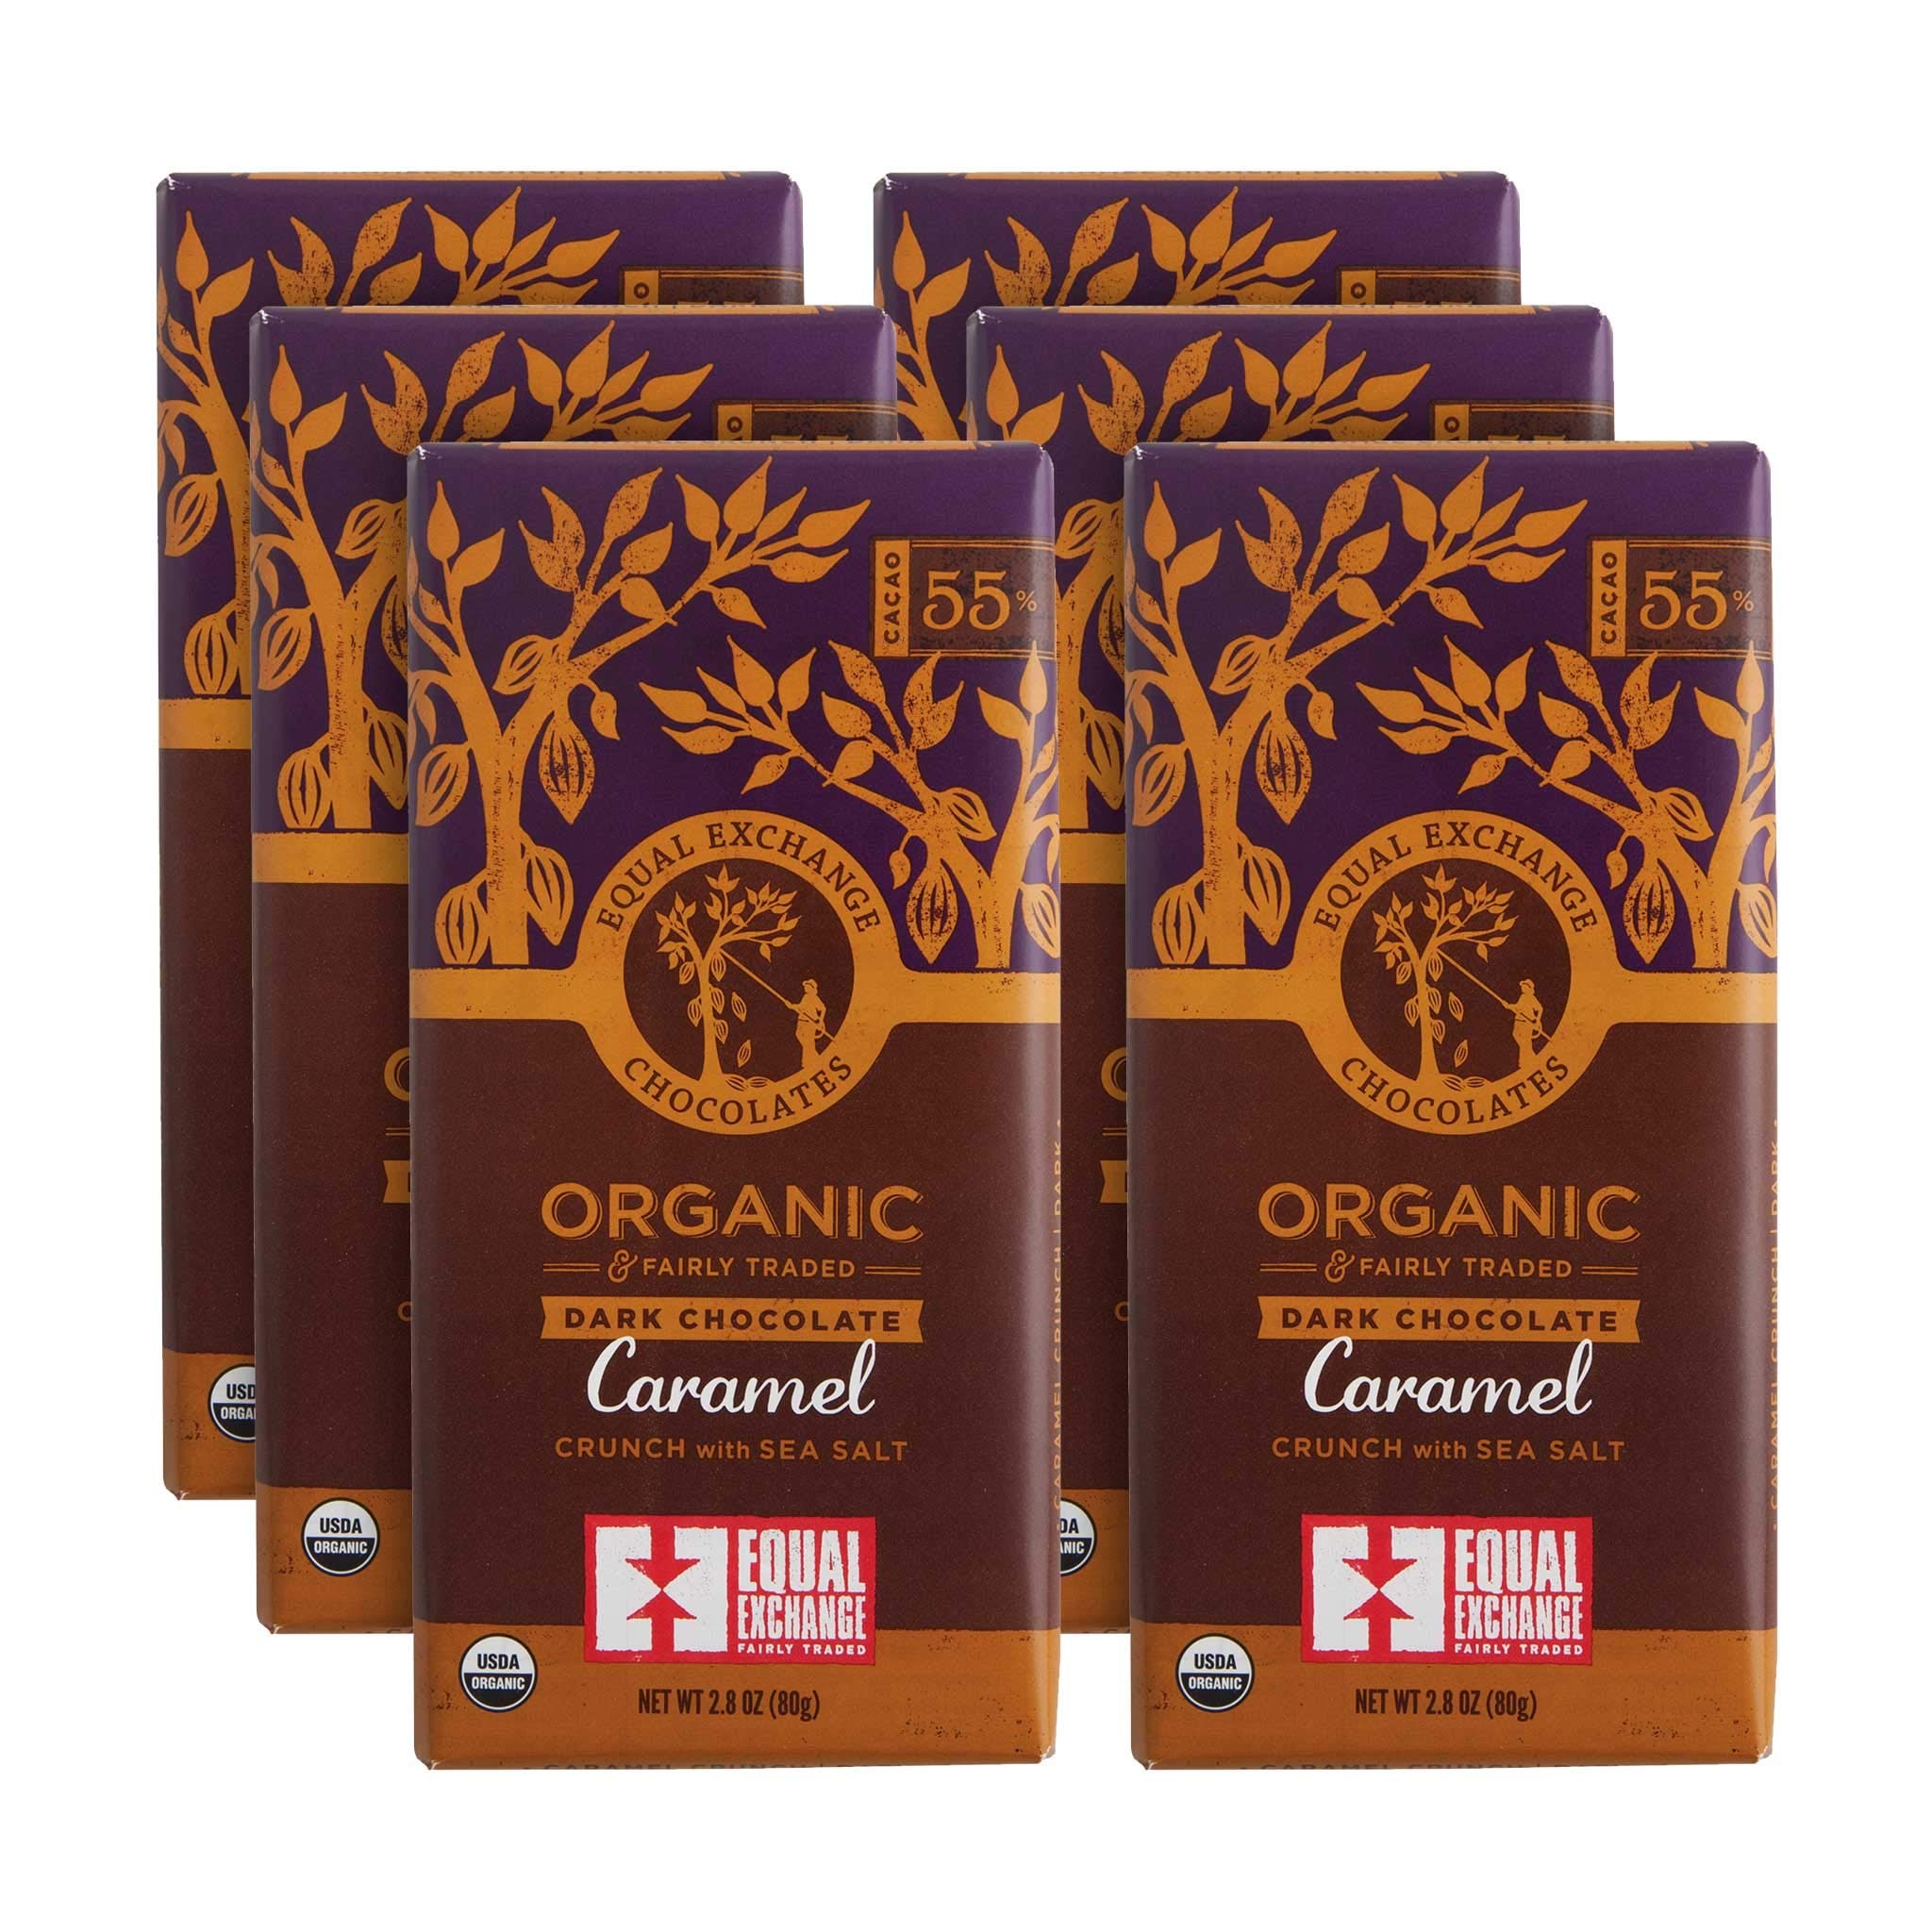
Item Name: Equal Exchange Organic Chocolate Caramel Crunch with Sea Salt, 2.8-Ounce (Pack of 6)
Bullet Point 1: Organic Dark Chocolate: Made with organic cocoa beans and no artificial flavors.
Bullet Point 2: Caramel and Sea Salt: Features a delicious caramel and sea salt flavor.
Bullet Point 3: Gluten Free and Kosher: Suitable for gluten free and kosher dietary needs.
Bullet Point 4: Shareable Bars: Each bar weighs 2.8 ounces and comes in a resealable package.
Bullet Point 5: Made in USA: Produced by Equal Exchange in the United States.
Value: 16.8
Unit: Ounce

Price: 5.38